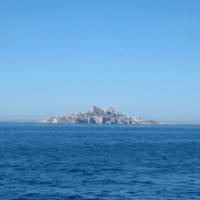
Weather: sun or clear